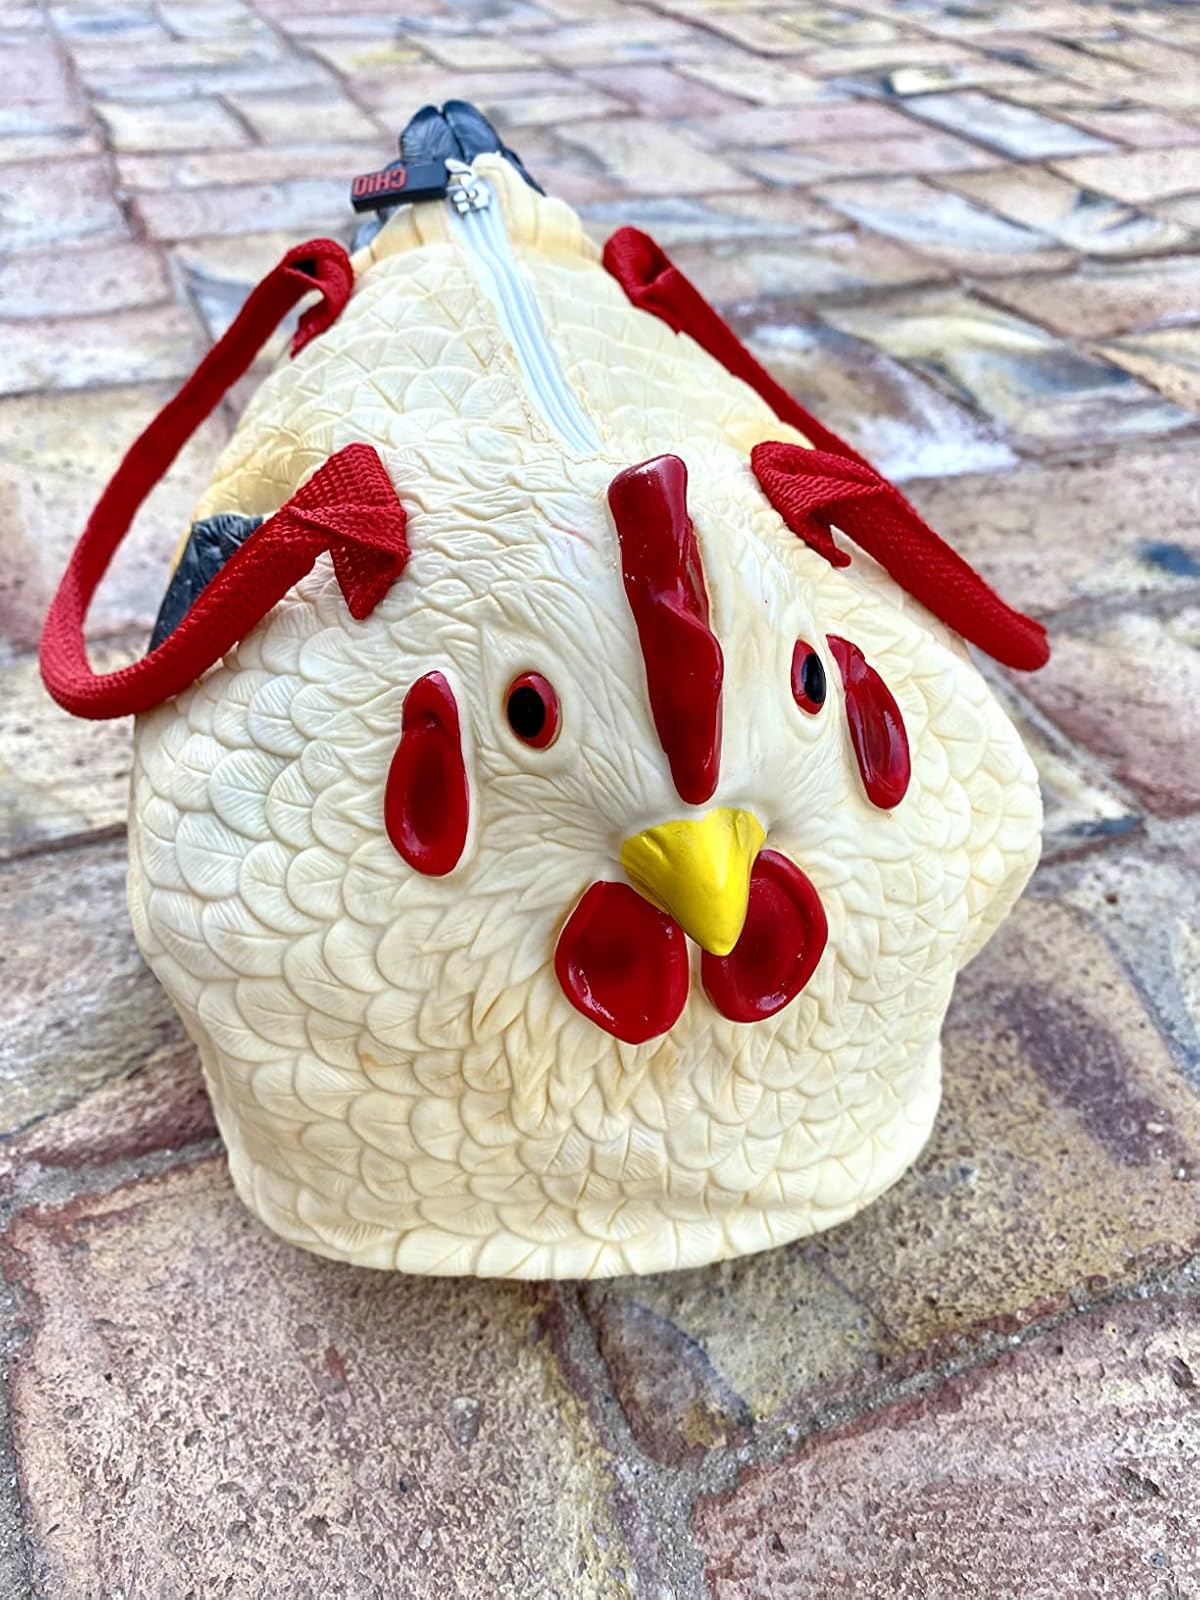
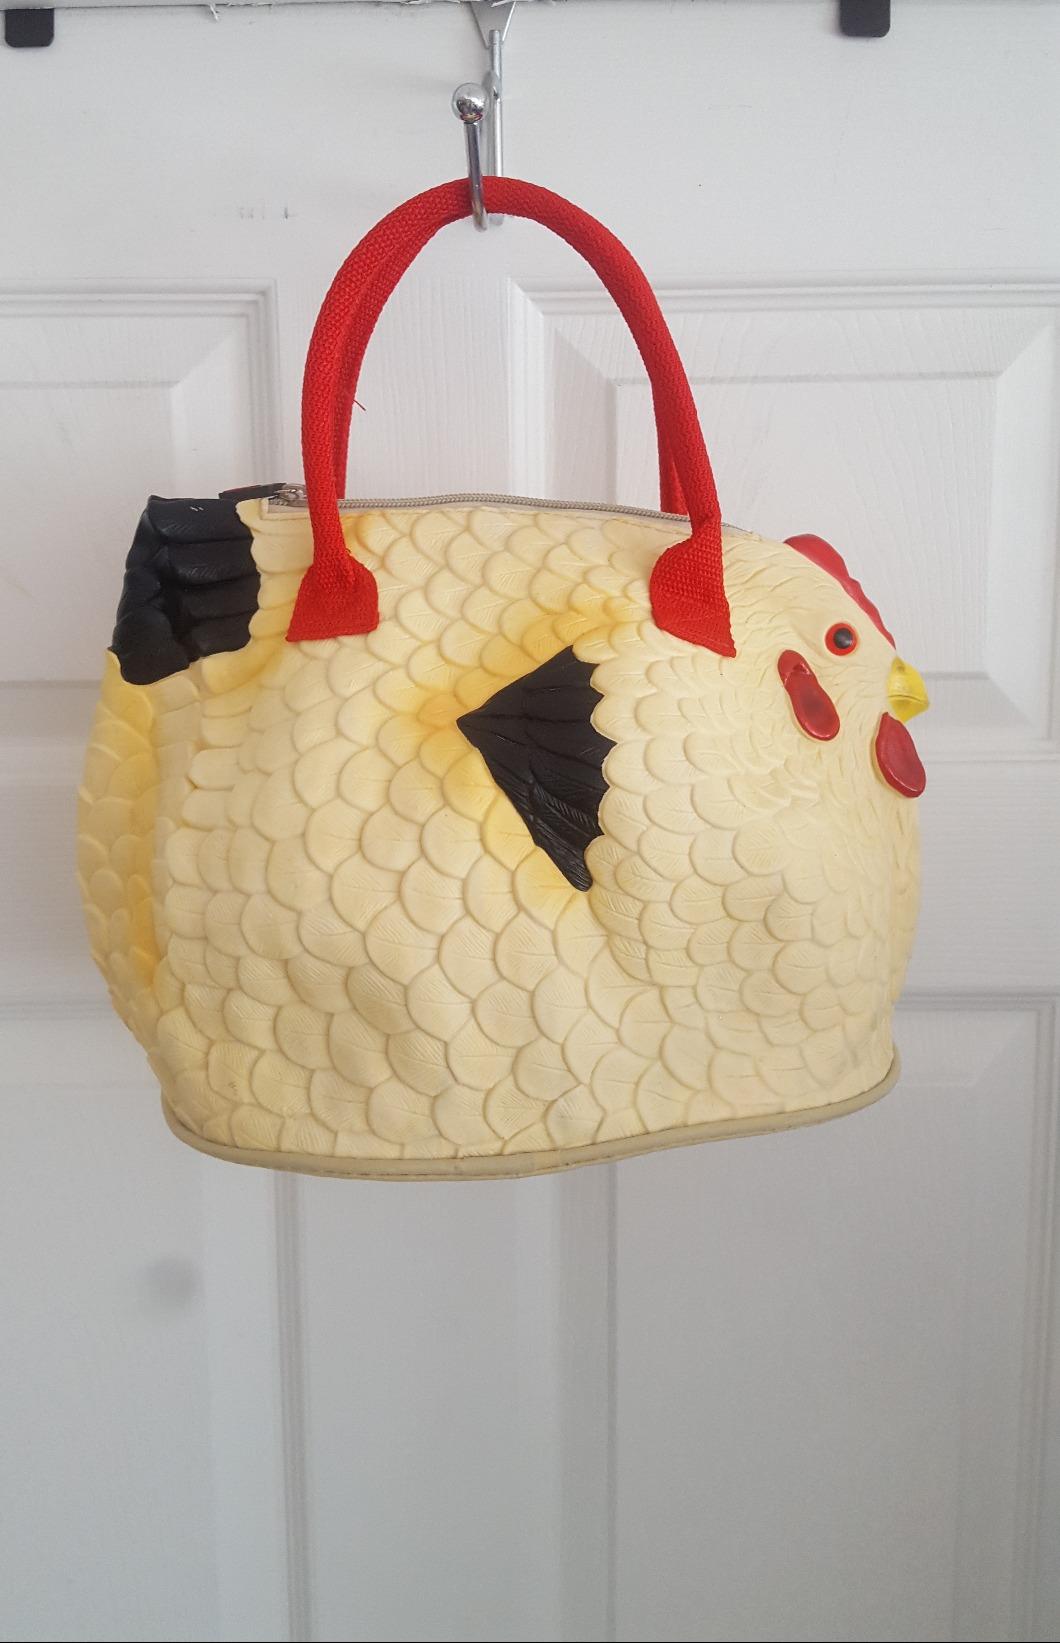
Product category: accessories_handbag
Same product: yes